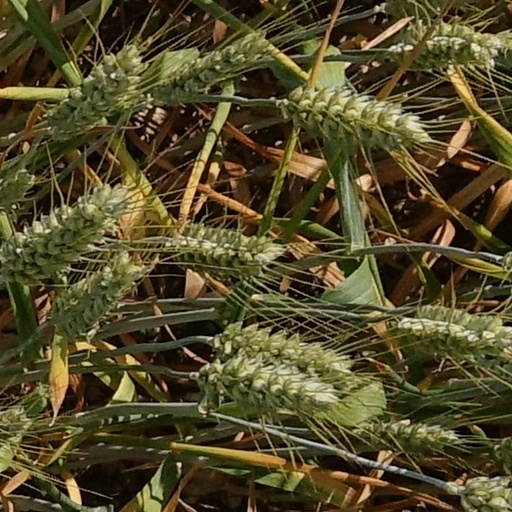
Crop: wheat